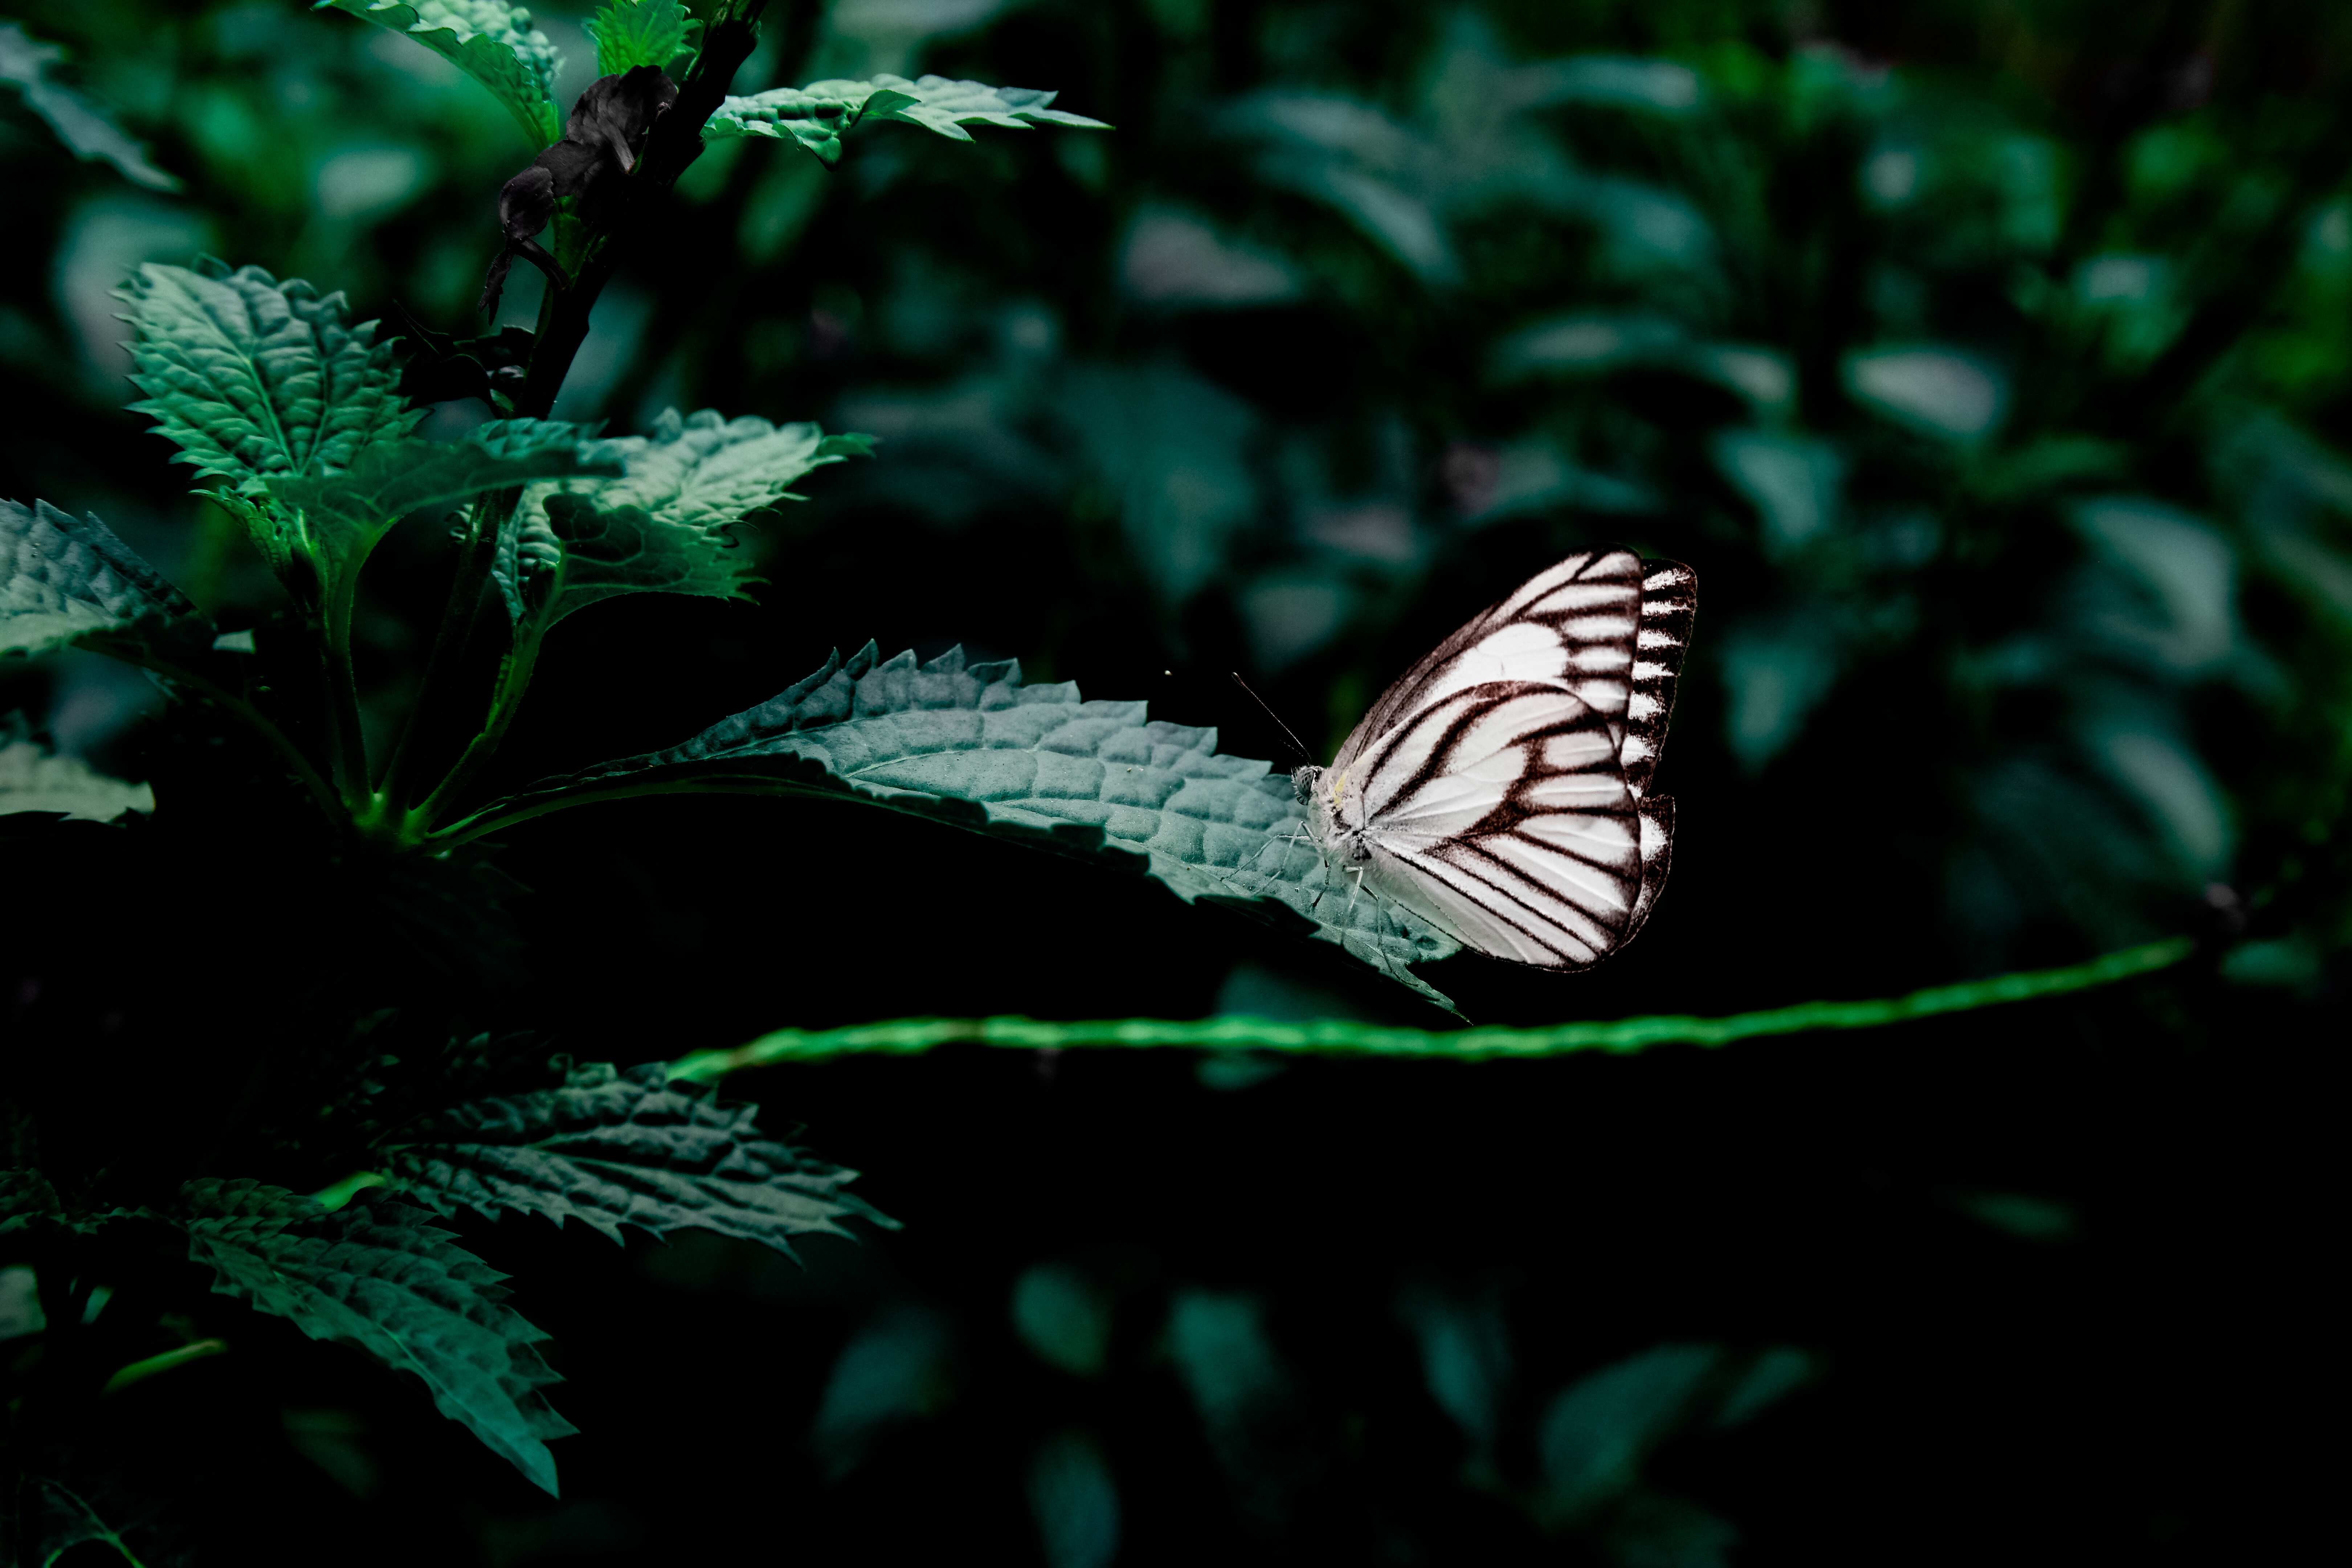
nature, forest, branch, plant, leaf, flower, green, insect, butterfly, fauna, invertebrate, close up, macro photography, pollinator, moths and butterflies